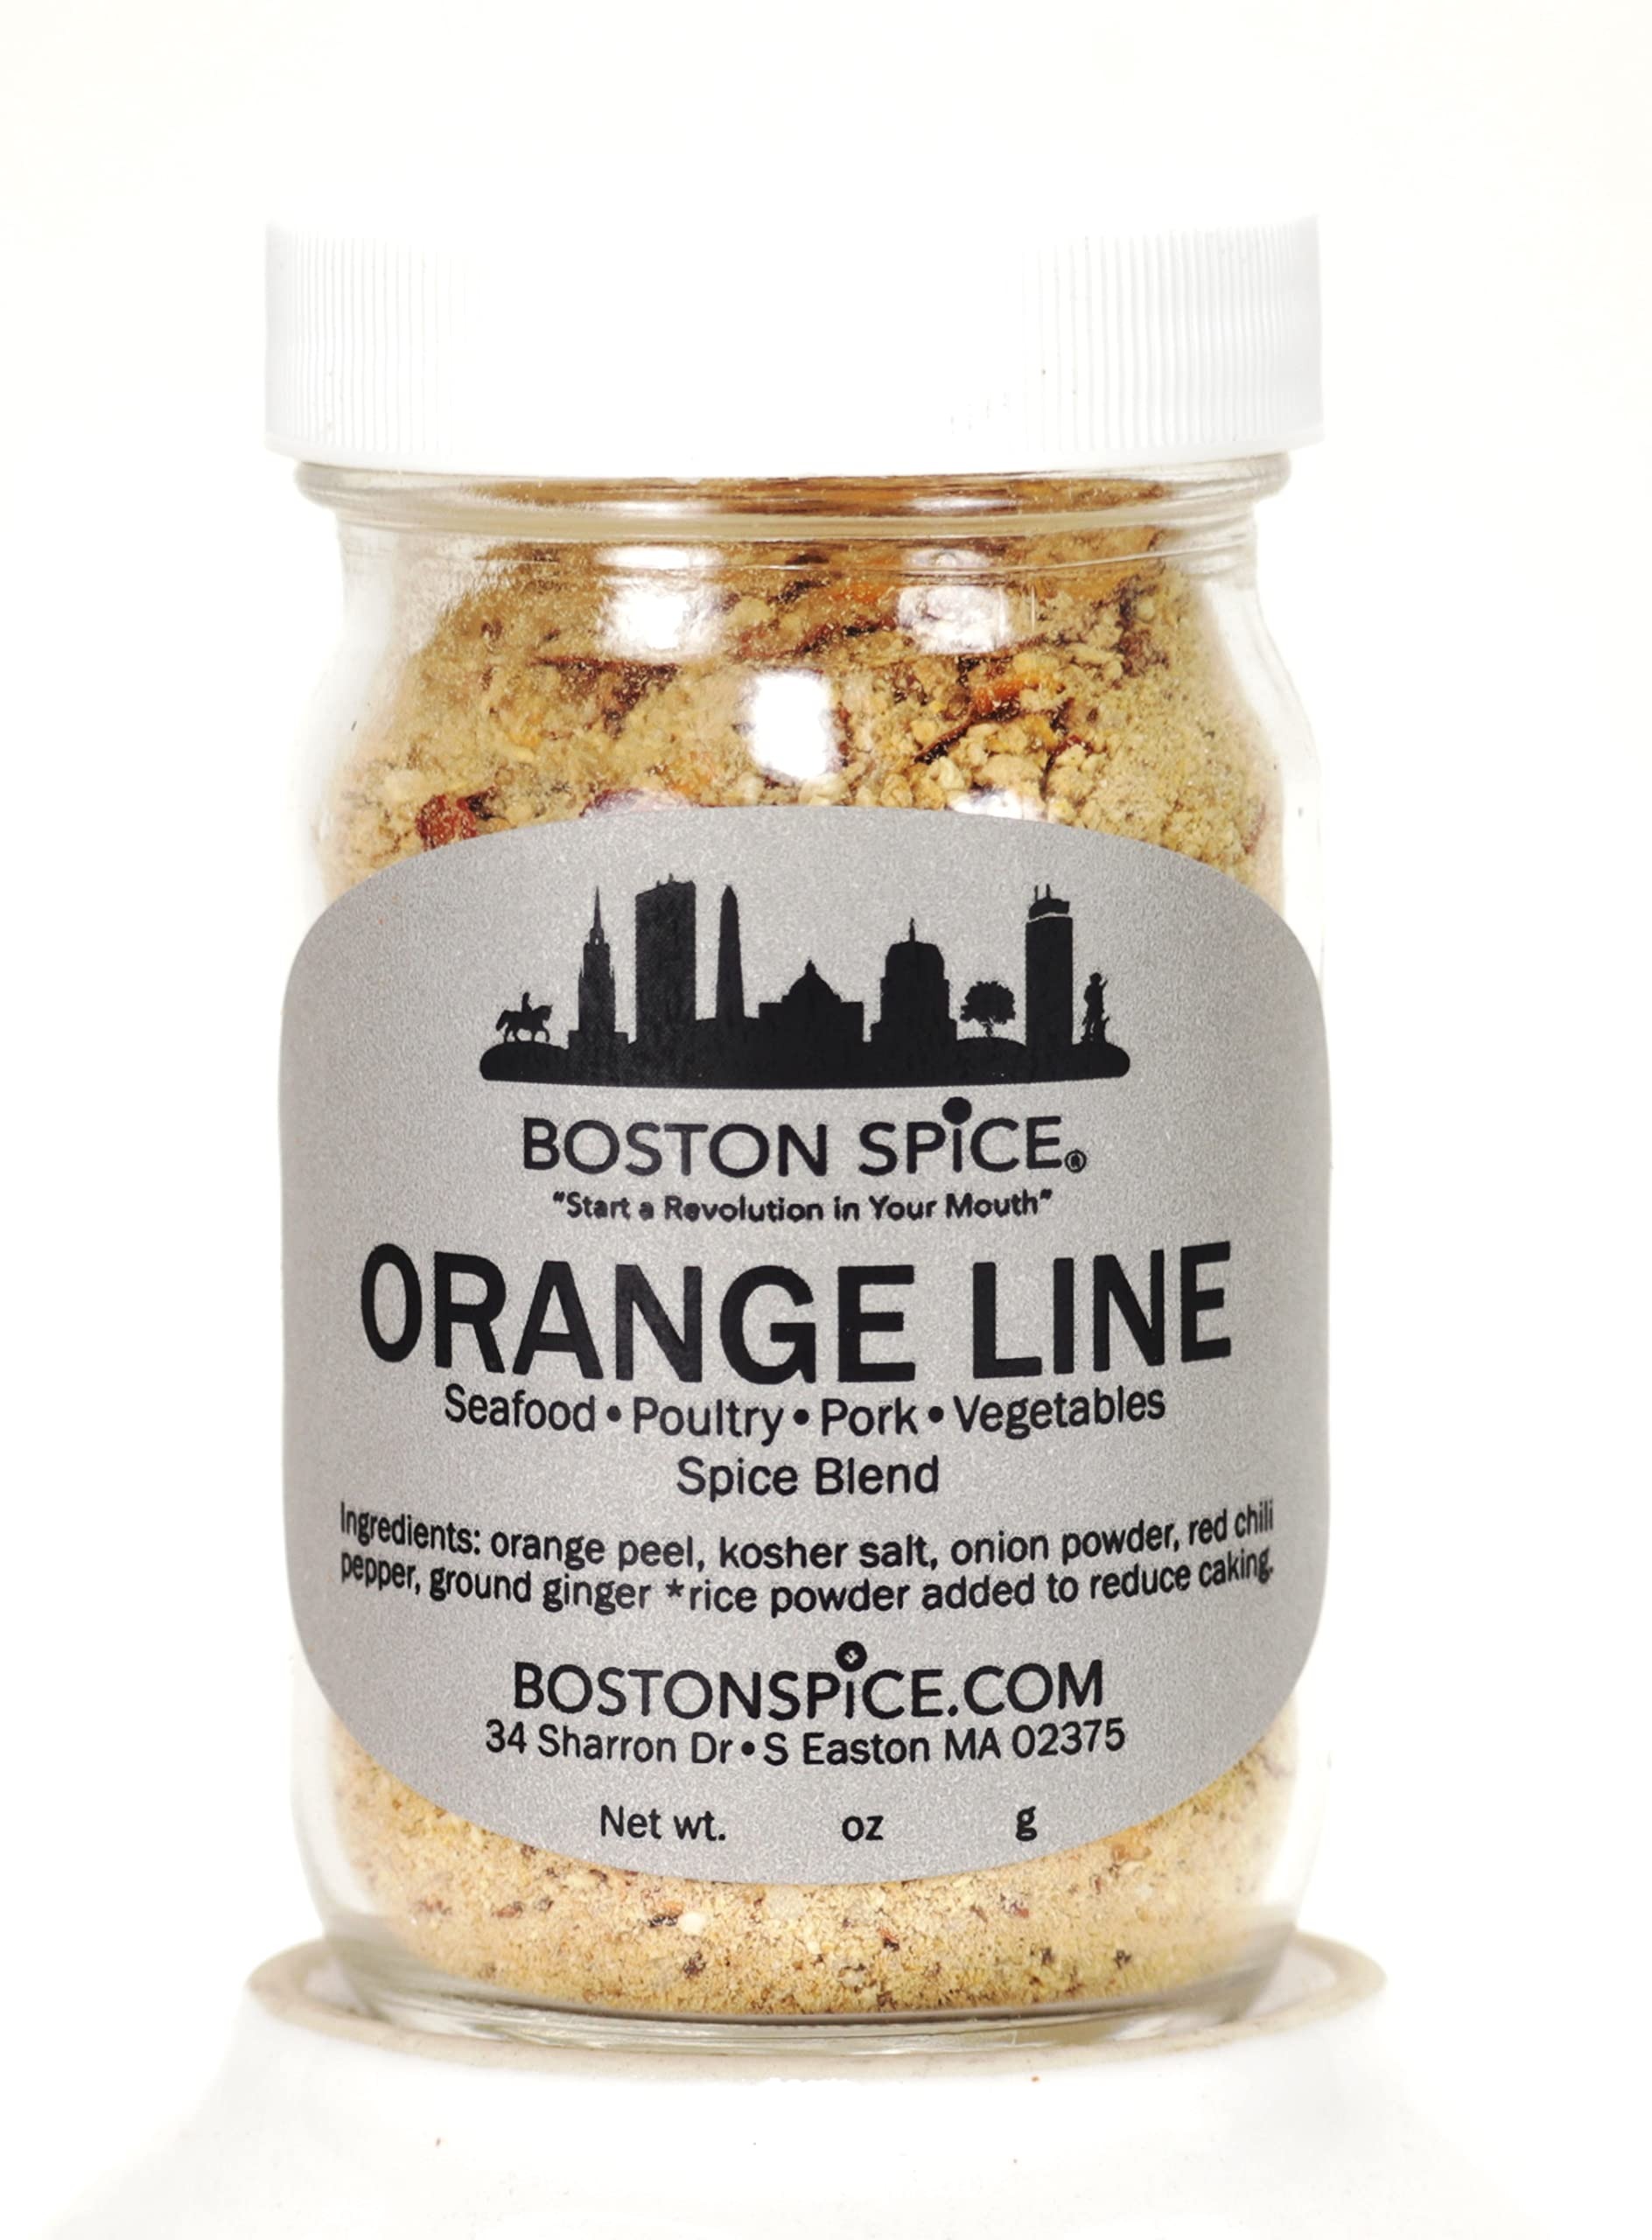
Item Name: Boston Spice Orange Line Handmade Seafood Fish Poultry Chicken Turkey Ribs Pork Vegetables Potato Chops Shrimp Cod Mahi Swordfish BBQ Wings Barbecue Grilling Smoker Dry Rub Seasoning 1/2 Cup 2.7oz/78g Jar
Product Description: <b>Start A Revolution In Your Mouth. The War On Flavorless Food Is Over.</b><BR><br> Boston's subway system is made up of four main subway lines. One particular line is called The Orange Line. Its elevated tracks were constructed in 1901. It was given the name "Orange Line" in 1965 to honor a section of today's Washington St, previously called Orange Street in Colonial Boston. Orange Street was the original way in and out of the city and was used by George Washington to visit Boston after becoming the President.<BR><BR>We decided to honor this historical transit line with its own flavorful blend. Boston Spice’s "Orange Line" uses dried orange peel, onion powder, ginger, and red pepper flakes. This combination of zesty spices will transport you to a new destination. Hit the stops with "Orange Line", pull into grilled shrimp station, then move on to chicken stop, and finish strong with grilled pork destination station with a side of Orange Line sweet potato. This spice will surely keep you traveling back for more. <BR><BR><b>Boston Spice</b> is a gourmet spice blend company located just outside of Boston Massachusetts. We created our line of spice and seasoning blends because of our love of tasty flavorful food and the history behind the great city of Boston. We make spice blends and rubs, with a Boston twist. We freshly prepare and blend natural dried herbs and spices to win the war over eating flavorless, flat, bland, dull, and one-dimensional foods. Whether it be beef, poultry, pork, seafood, pasta, baked goods, or those all-important vegetables, Boston Spice will have the right blend necessary to make you the Commanding General of your kitchen. To maintain freshness, every spice blend we make is hand-crafted, hand-blended, and hand-packaged by us fresh to order. We do not add any chemical additives as other spice companies do. <BR><BR>At <b>Boston Spice</b>, we are here to help you conquer the flavor war raging in your mouth.
Value: 2.7
Unit: Ounce

Price: 8.99